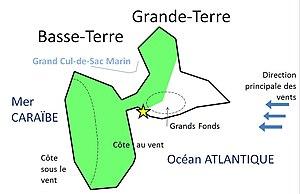
Carte simplifiée de la Guadeloupe, en vert le Parc national, indication des noms de lieux et repères géographiques utiles
Le parc national de la Guadeloupe est un parc national français situé dans le département de la Guadeloupe aux Antilles françaises. Le territoire, devenu une réserve de biosphère de l'UNESCO en 1992, a pour but de protéger le point chaud de biodiversité des îles caraïbes, abritant ainsi une faune et une flore particulièrement riches, avec une fort taux d'endémisme insulaire.